St. Mary Magdalene Church (Kawit)

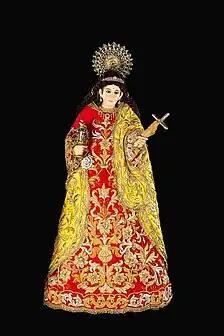
The image of Saint Mary Magdalene with the "mark" in her forehead

The church houses a life-size antique statue of Mary Magdalene which is notable for having a "mark" in the middle of her forehead which resembles a mole. Different theories persist as to the origin of the mark, with hypotheses such as it being a reference Jesus' fingertip during his resurrection when he had appeared to Magdalene and said "Noli me tangere" (Touch me not) as recorded in the Gospel of John. Others suggest that this mark is to distinguish her from the Virgin Mary.